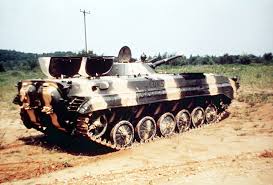
Label: BMP-1